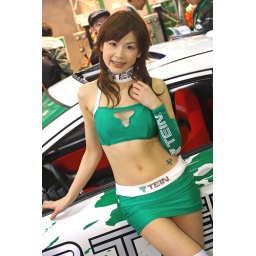
This is how people dress in Ireland. (Bonus joke: This girl is a Perfect Tein. Ar har har!)